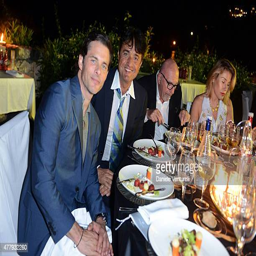
actors attend the film festival